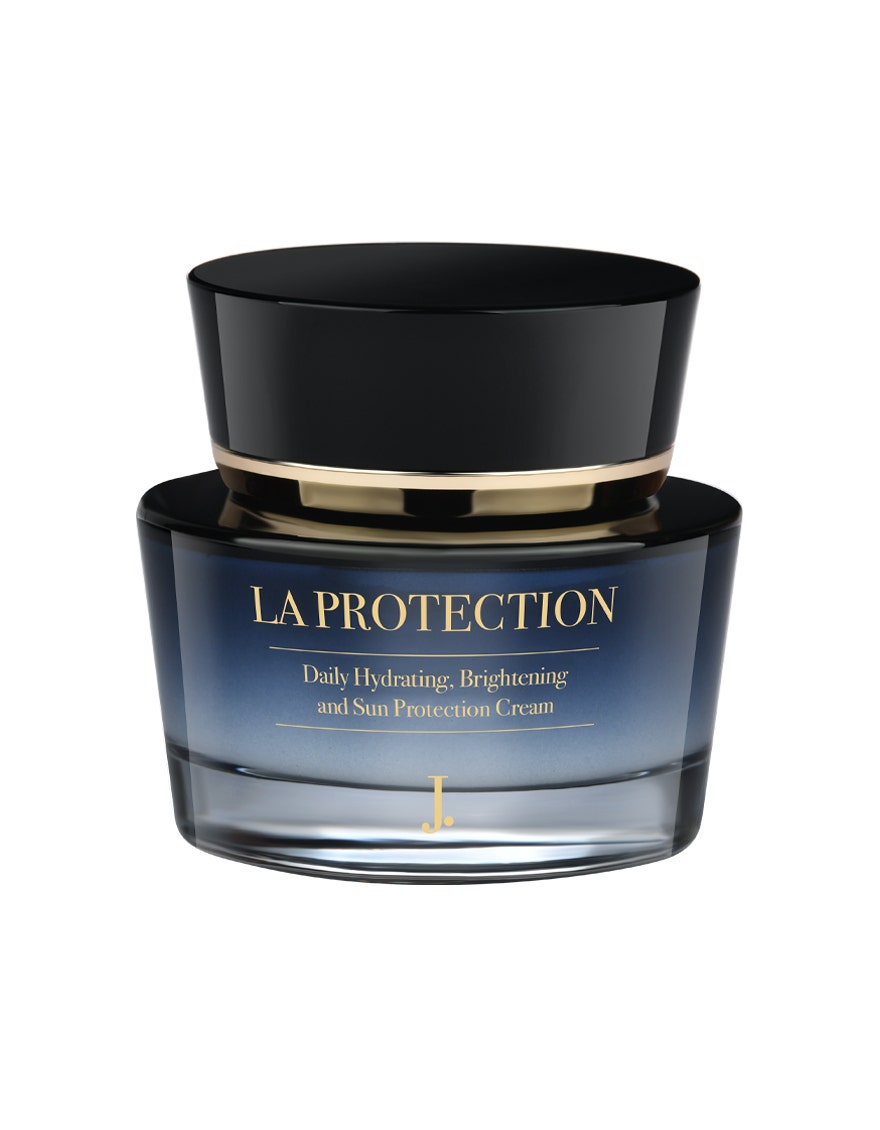
la protection ultra hydrating hyalur